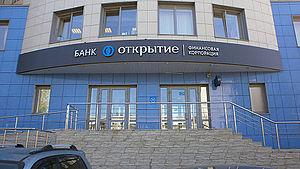
Otkritie ou Otkrytie est une banque russe, créée en 1992.